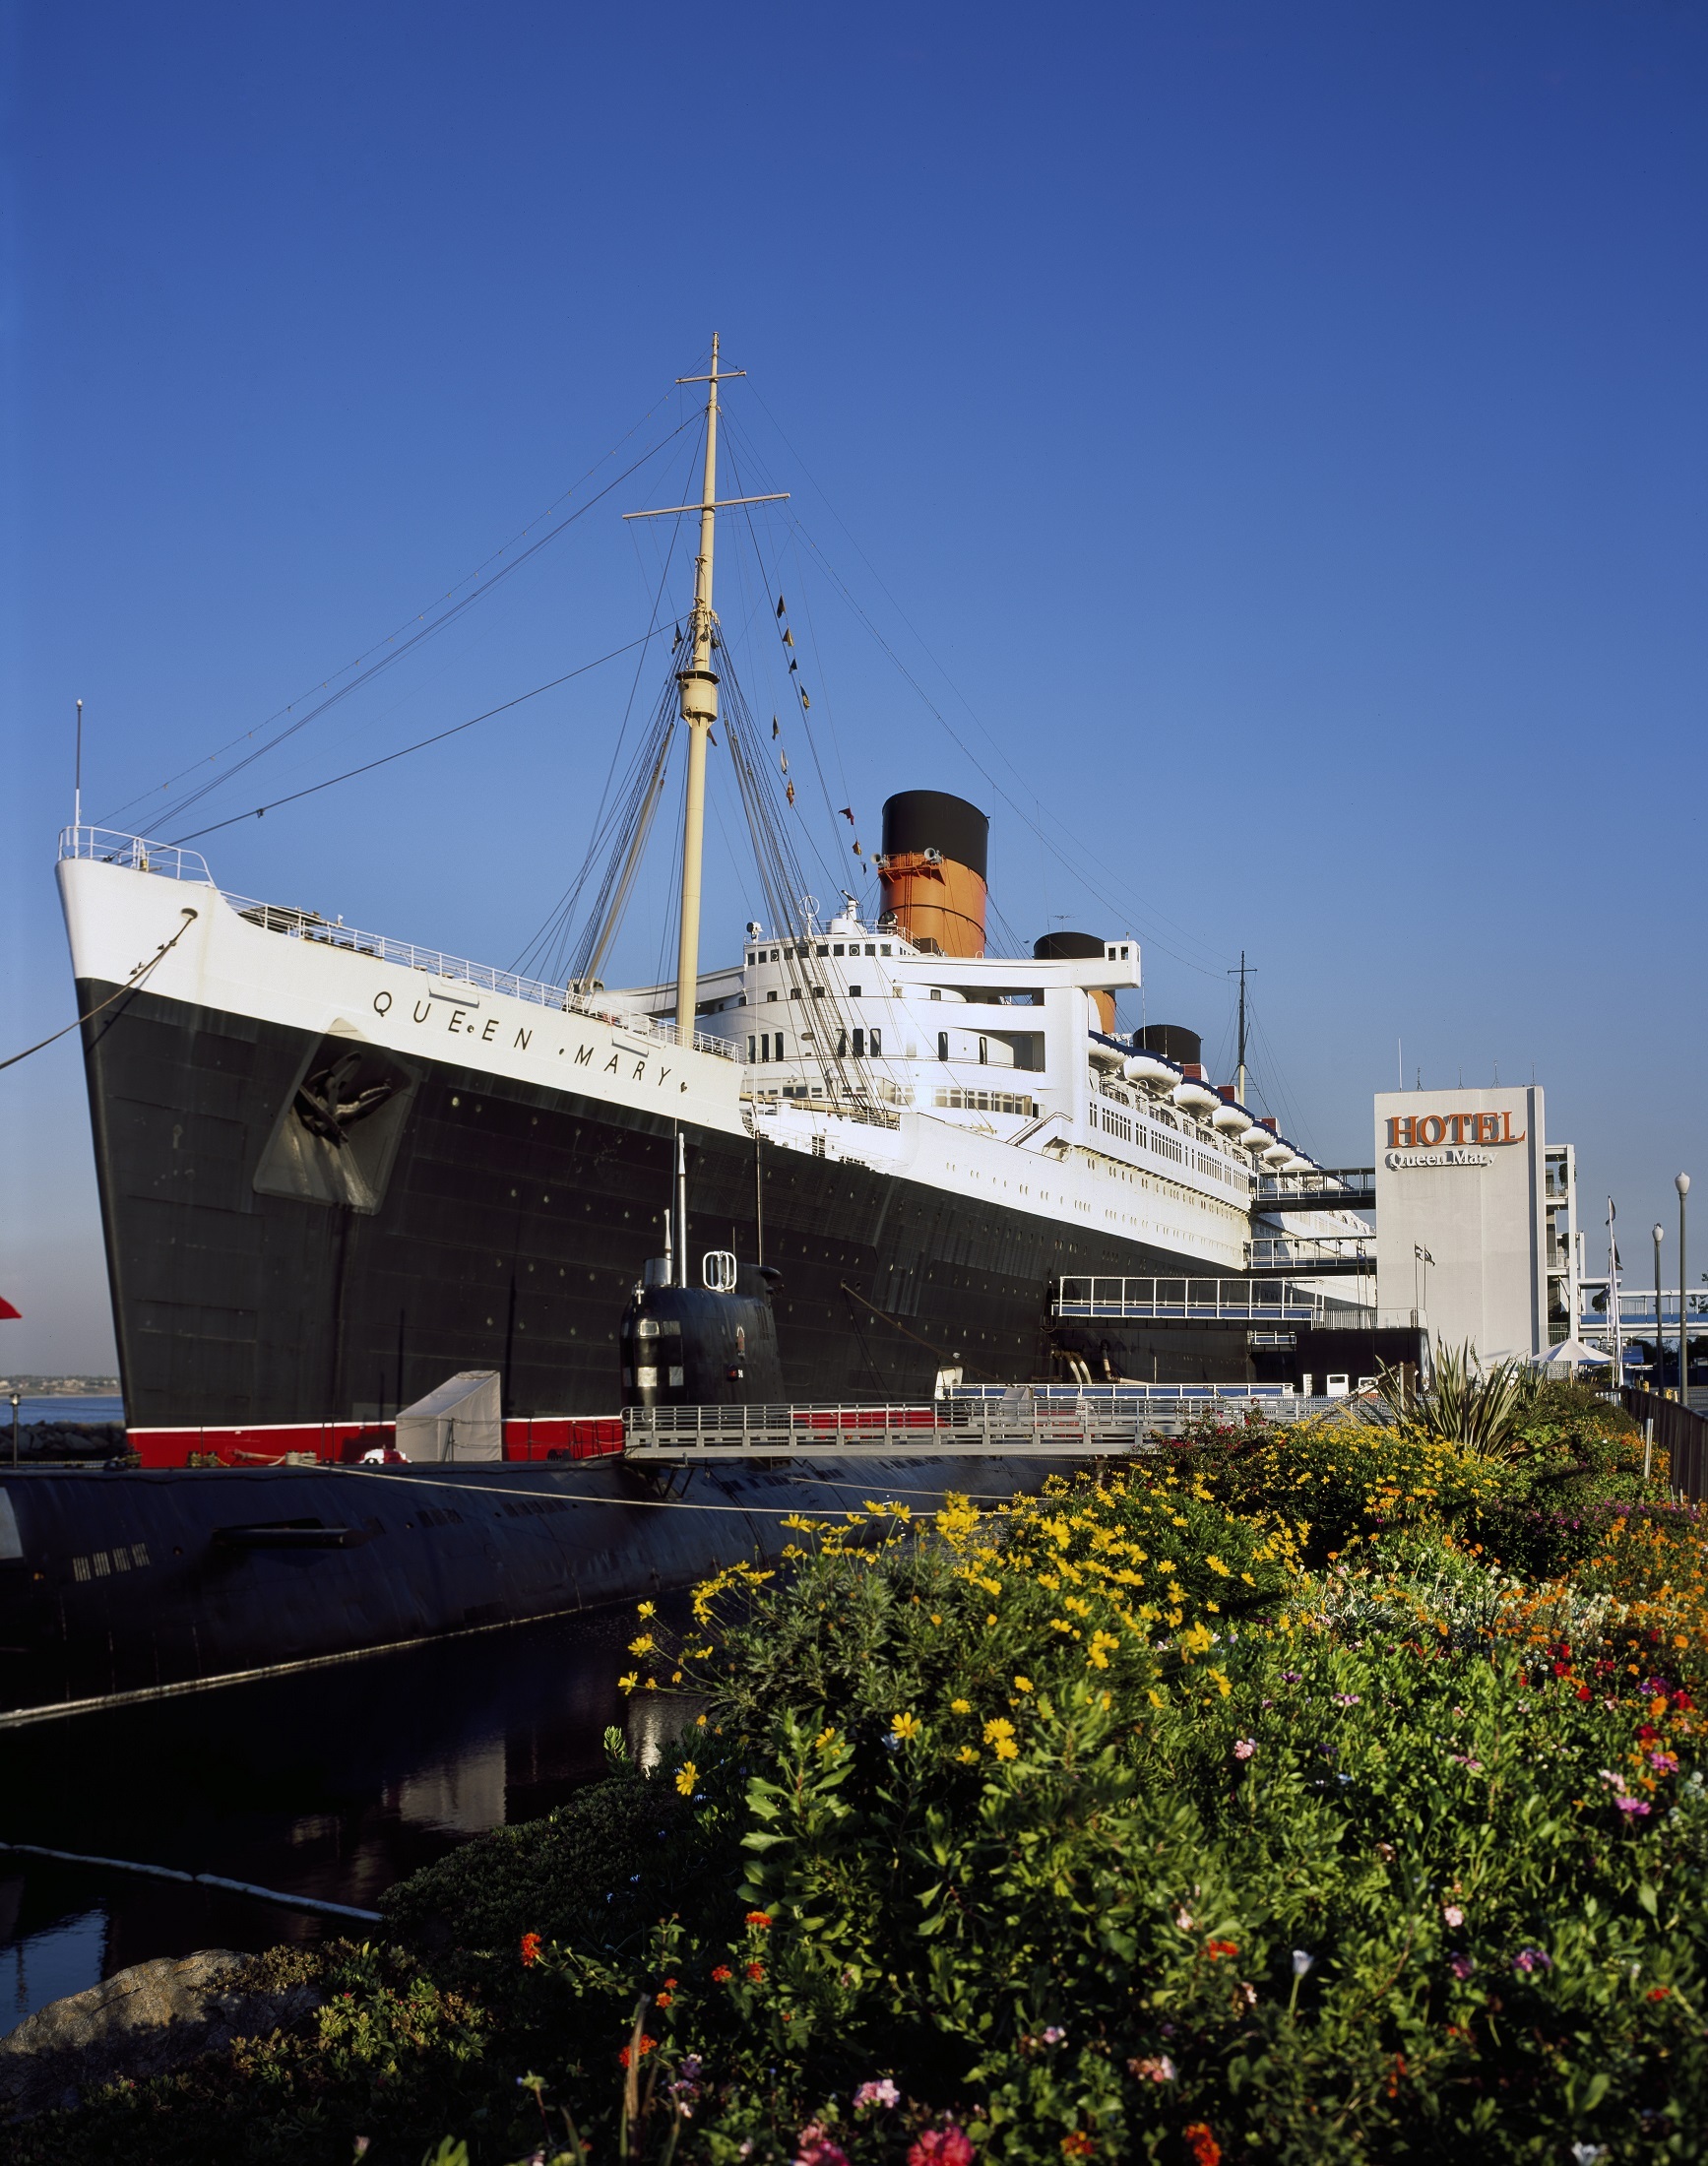
sea, coast, water, ocean, boat, ship, vacation, tourist, transport, vehicle, usa, holiday, landmark, harbor, port, california, stadium, waterway, cruise, watercraft, liner, entertainment, retired, passenger ship, long beach, ocean liner, rms queen mary